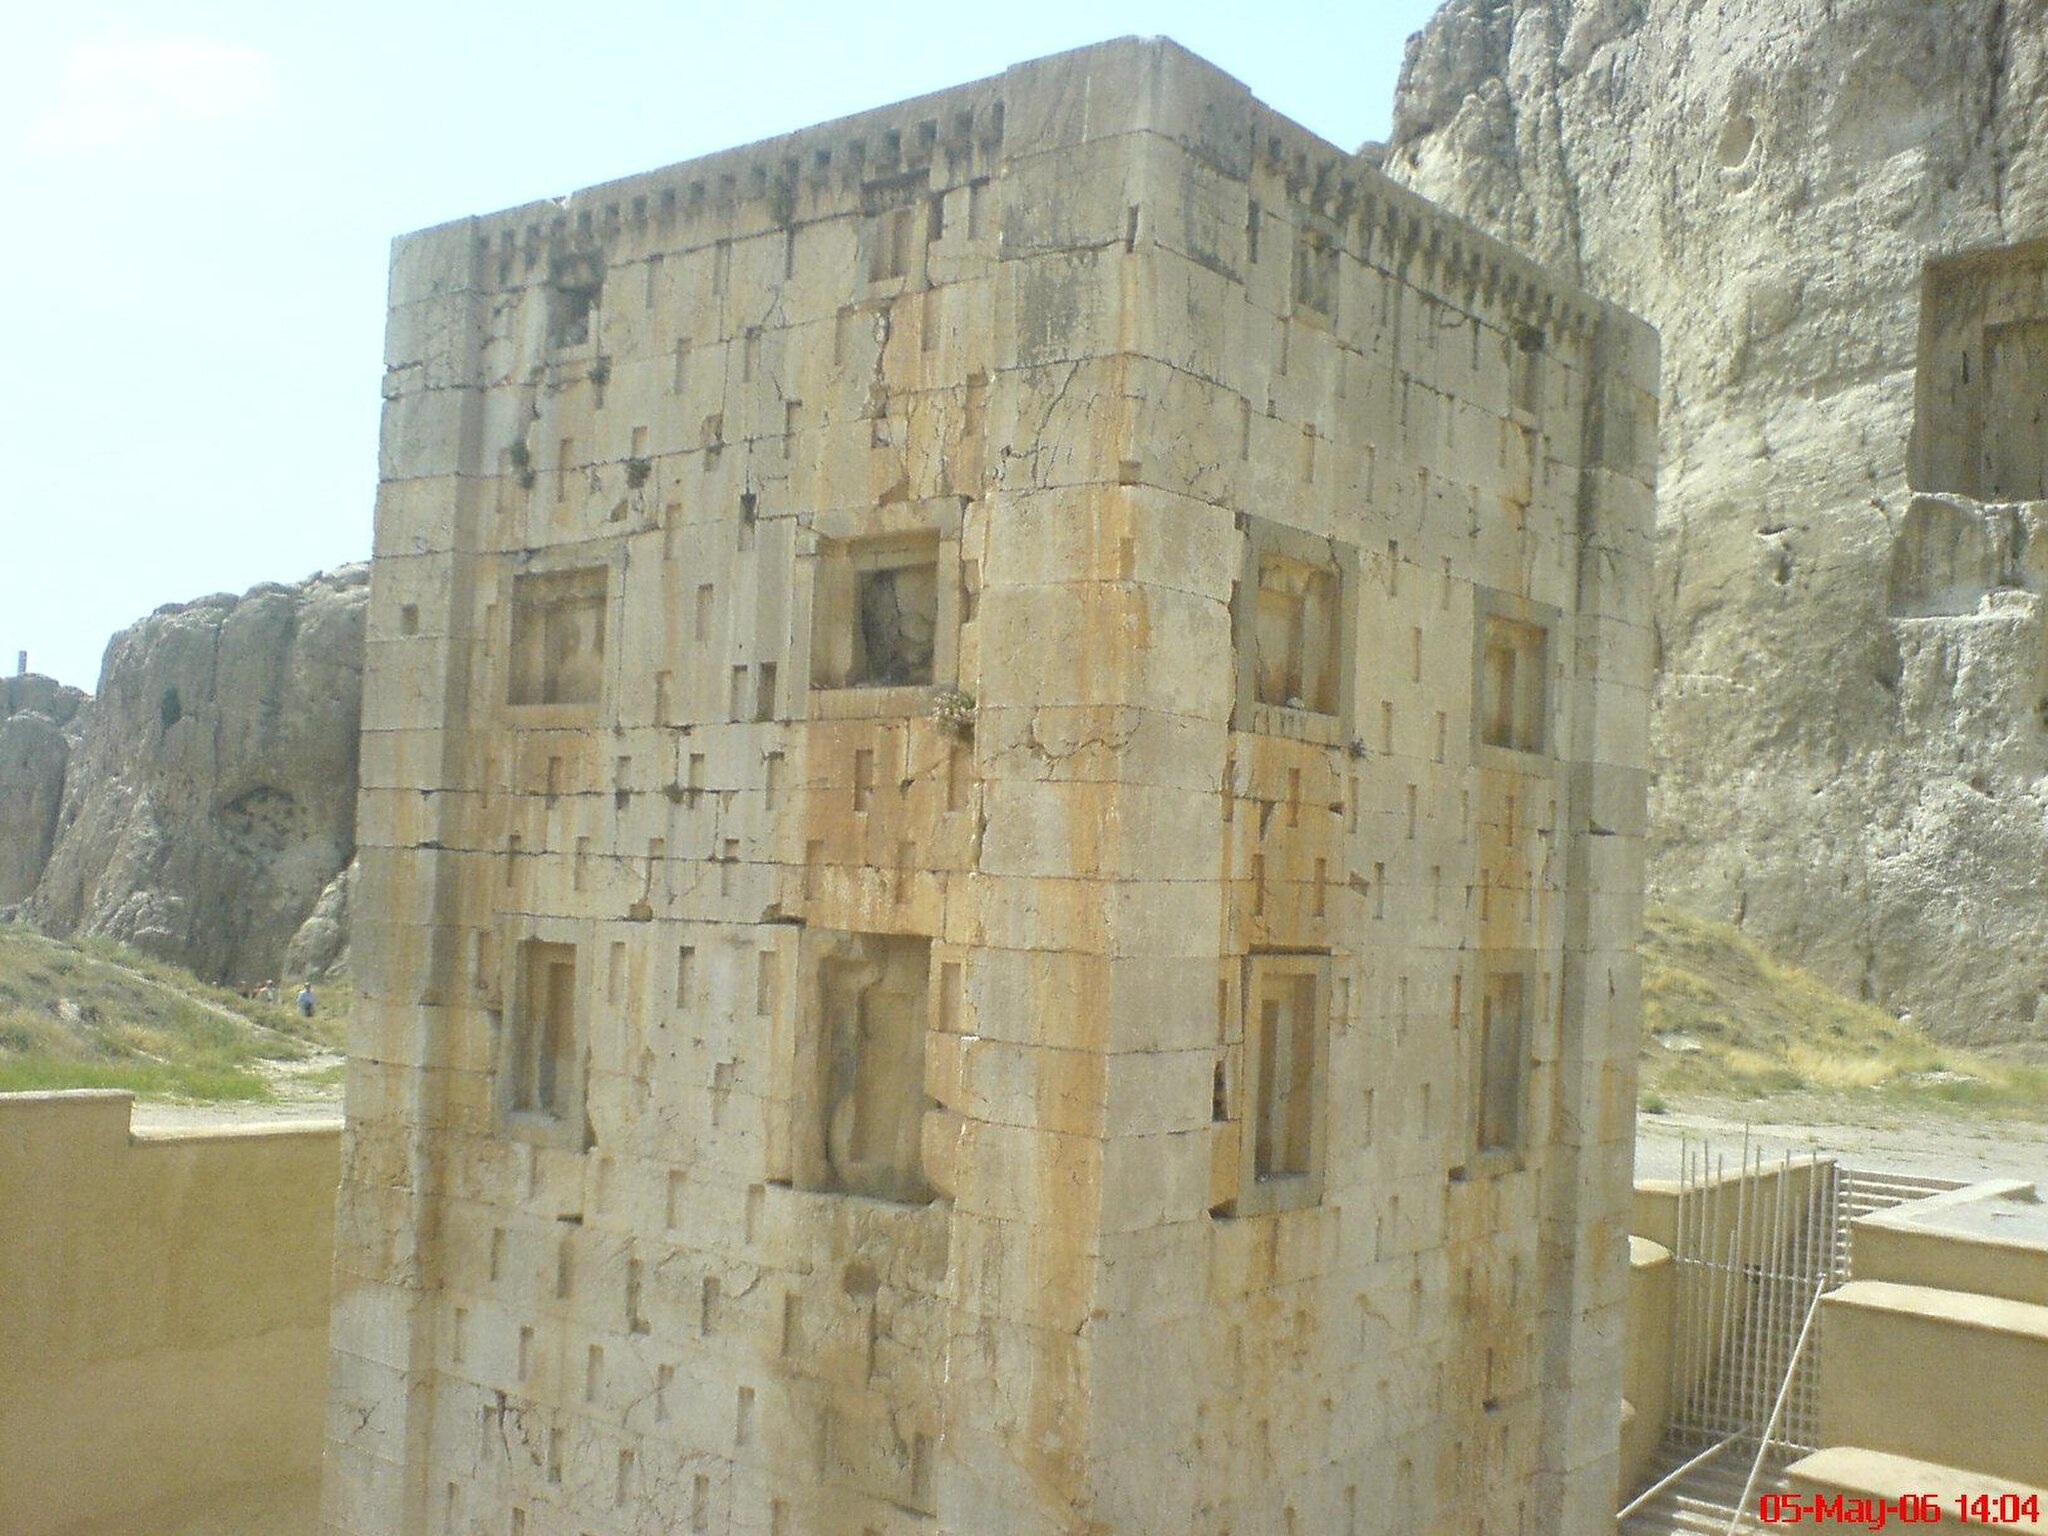
Title: Kabe Zartosht-14
Description: Ka'ba-ye Zartosht in Naqsh-e-Rostam, Iran
Date: 2006-05-05
Categories: Taken with Sony Ericsson K750, Ka'ba-ye Zartosht, Self-published work